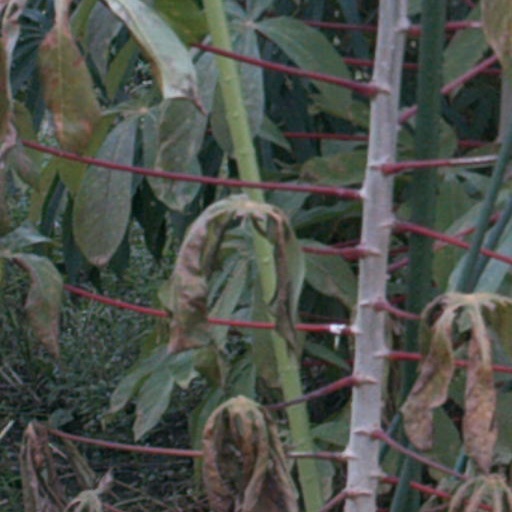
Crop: cassava